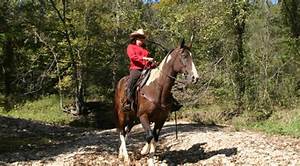
Label: cavallo